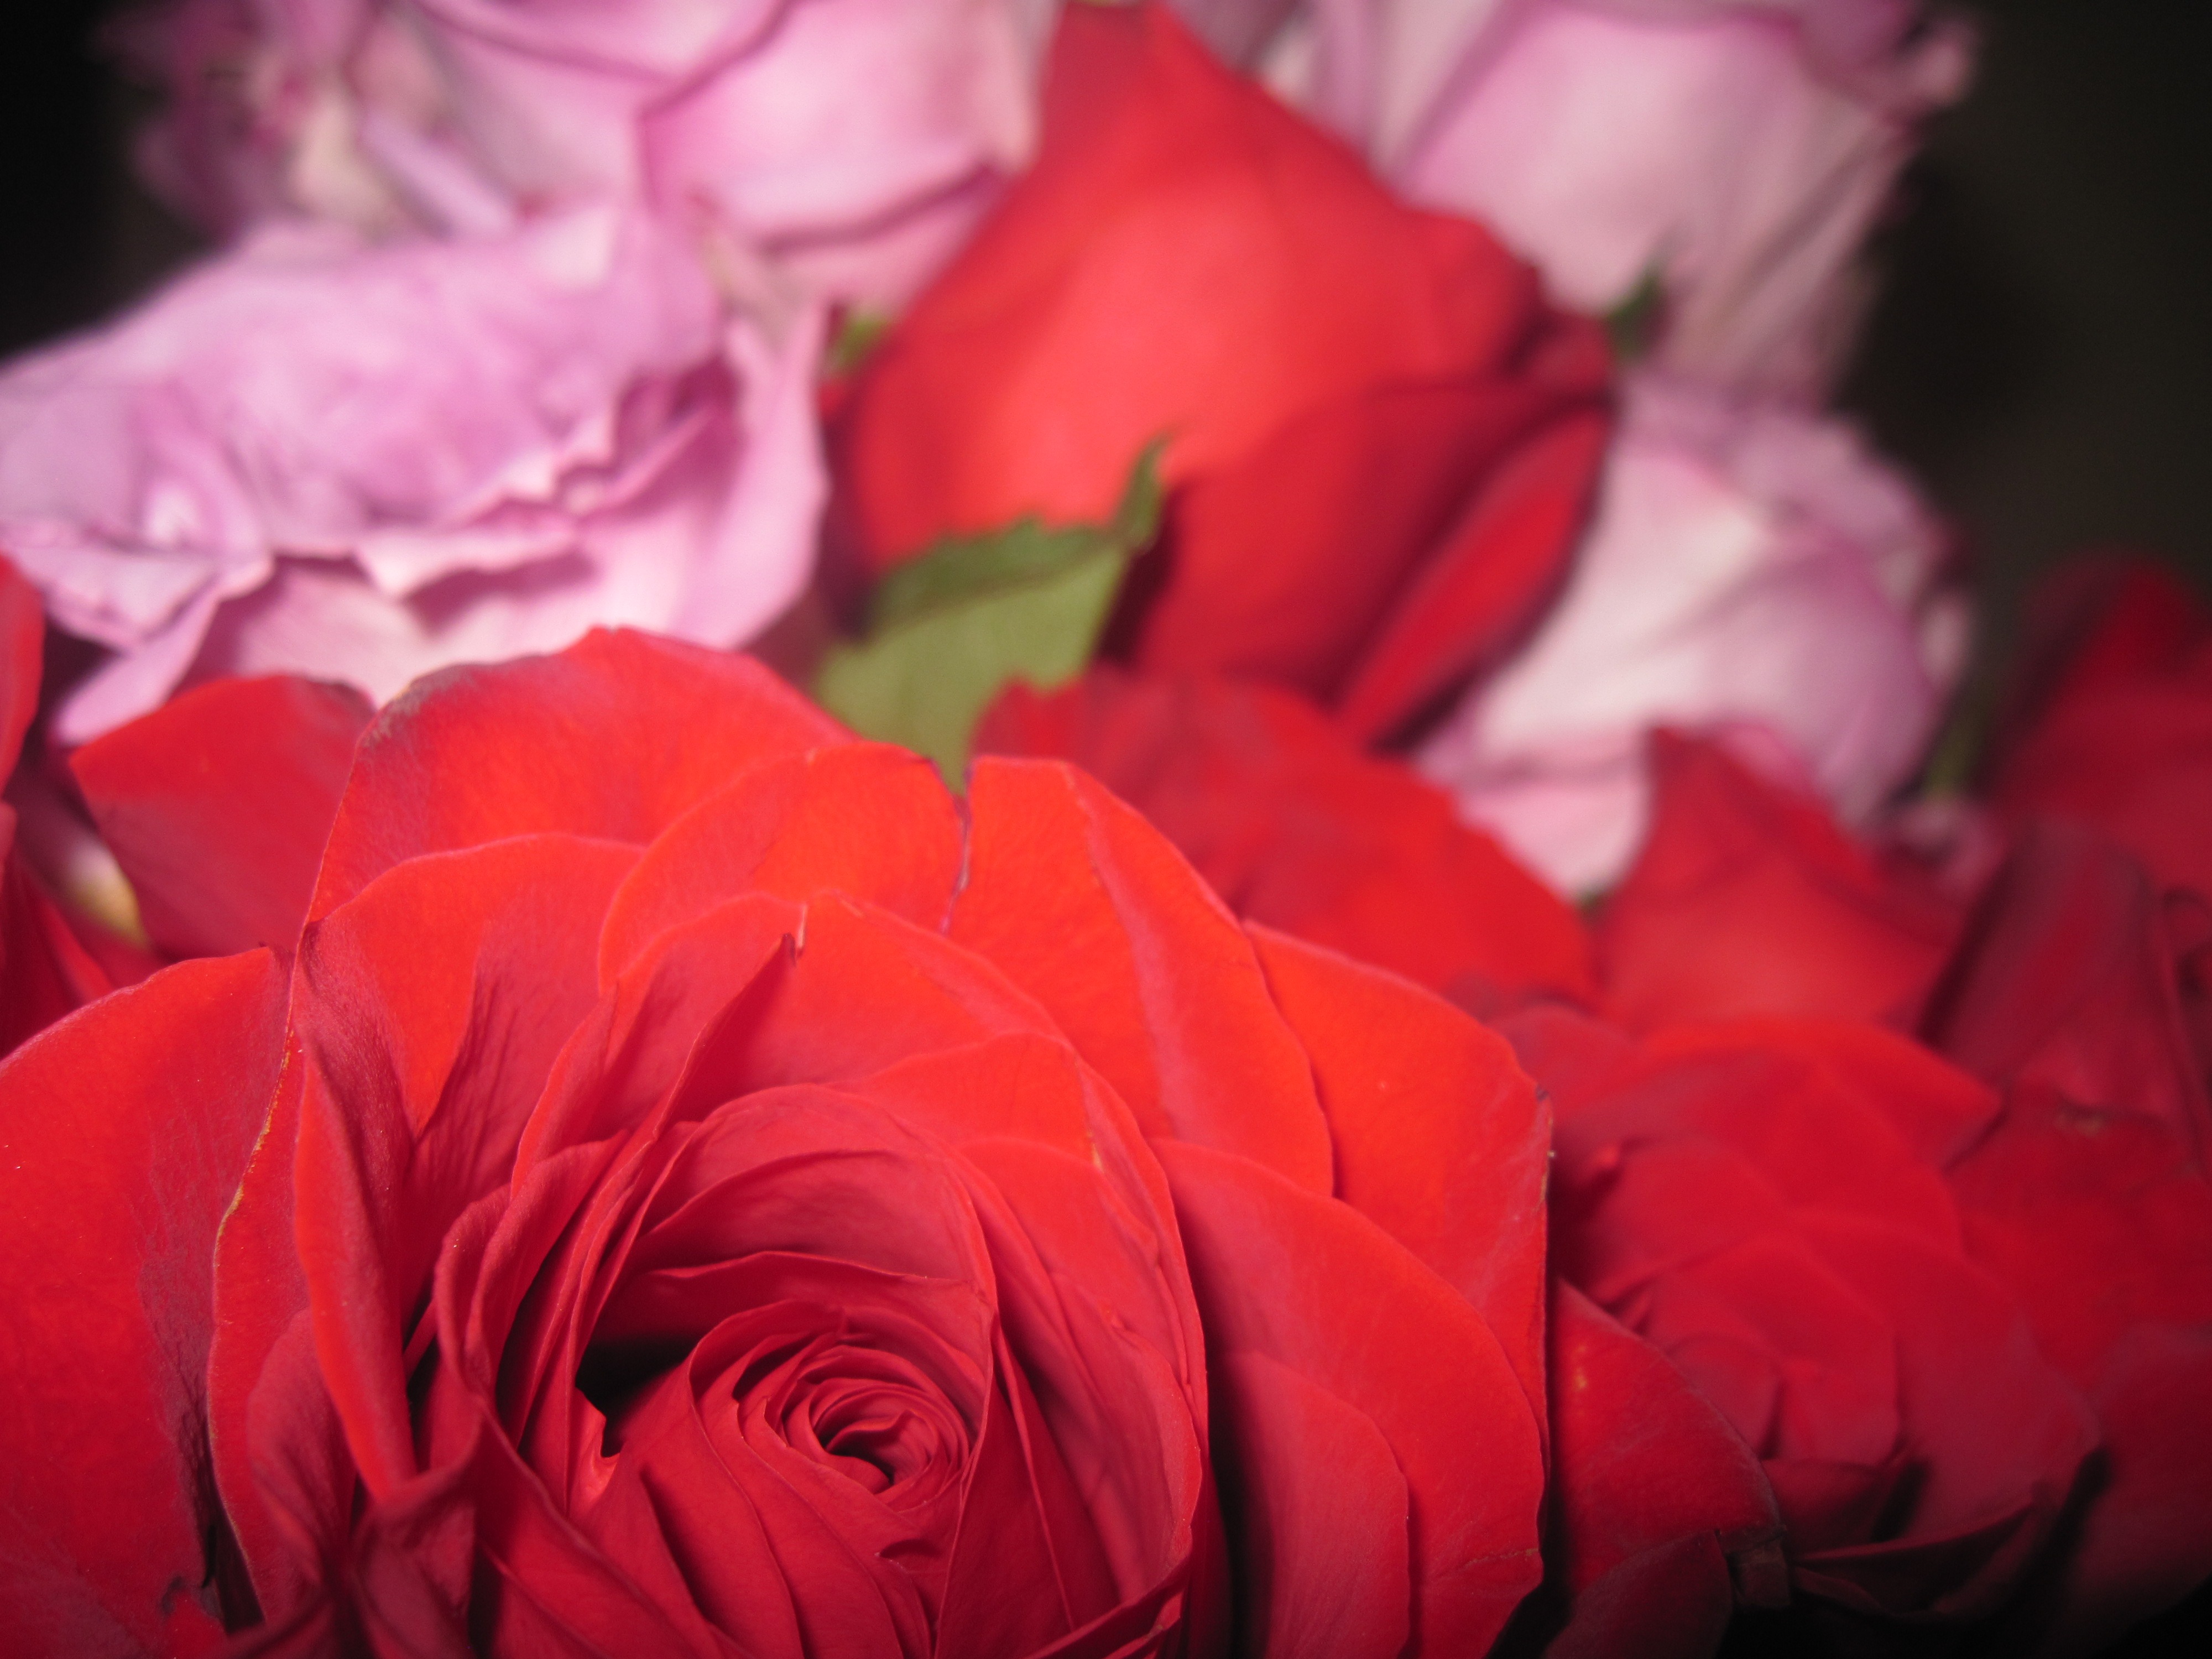
nature, plant, flower, petal, rose, red, pink, red rose, flowers, close up, roses, floristry, macro photography, rose blooms, flowering plant, garden roses, rose family, flower bouquet, land plant